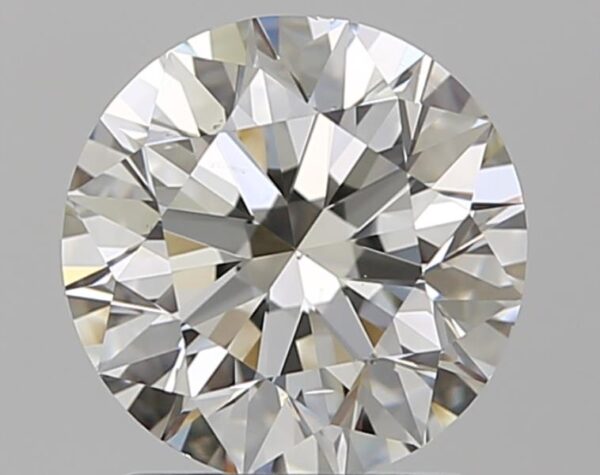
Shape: round
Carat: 1.5
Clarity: VS2
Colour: I
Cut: EX
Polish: EX
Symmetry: EX
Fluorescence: N
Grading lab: GIA
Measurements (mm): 7.27 x 7.31 x 4.56